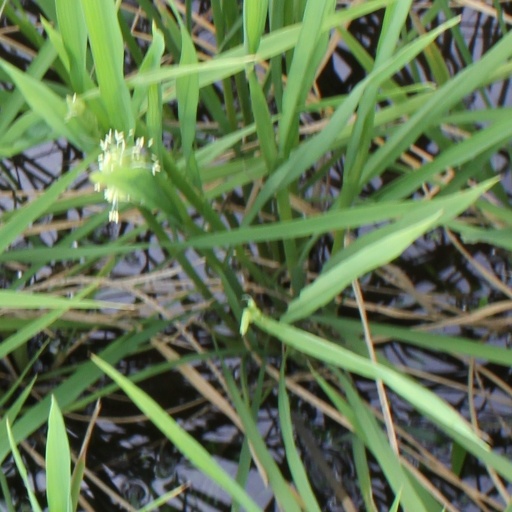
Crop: rice